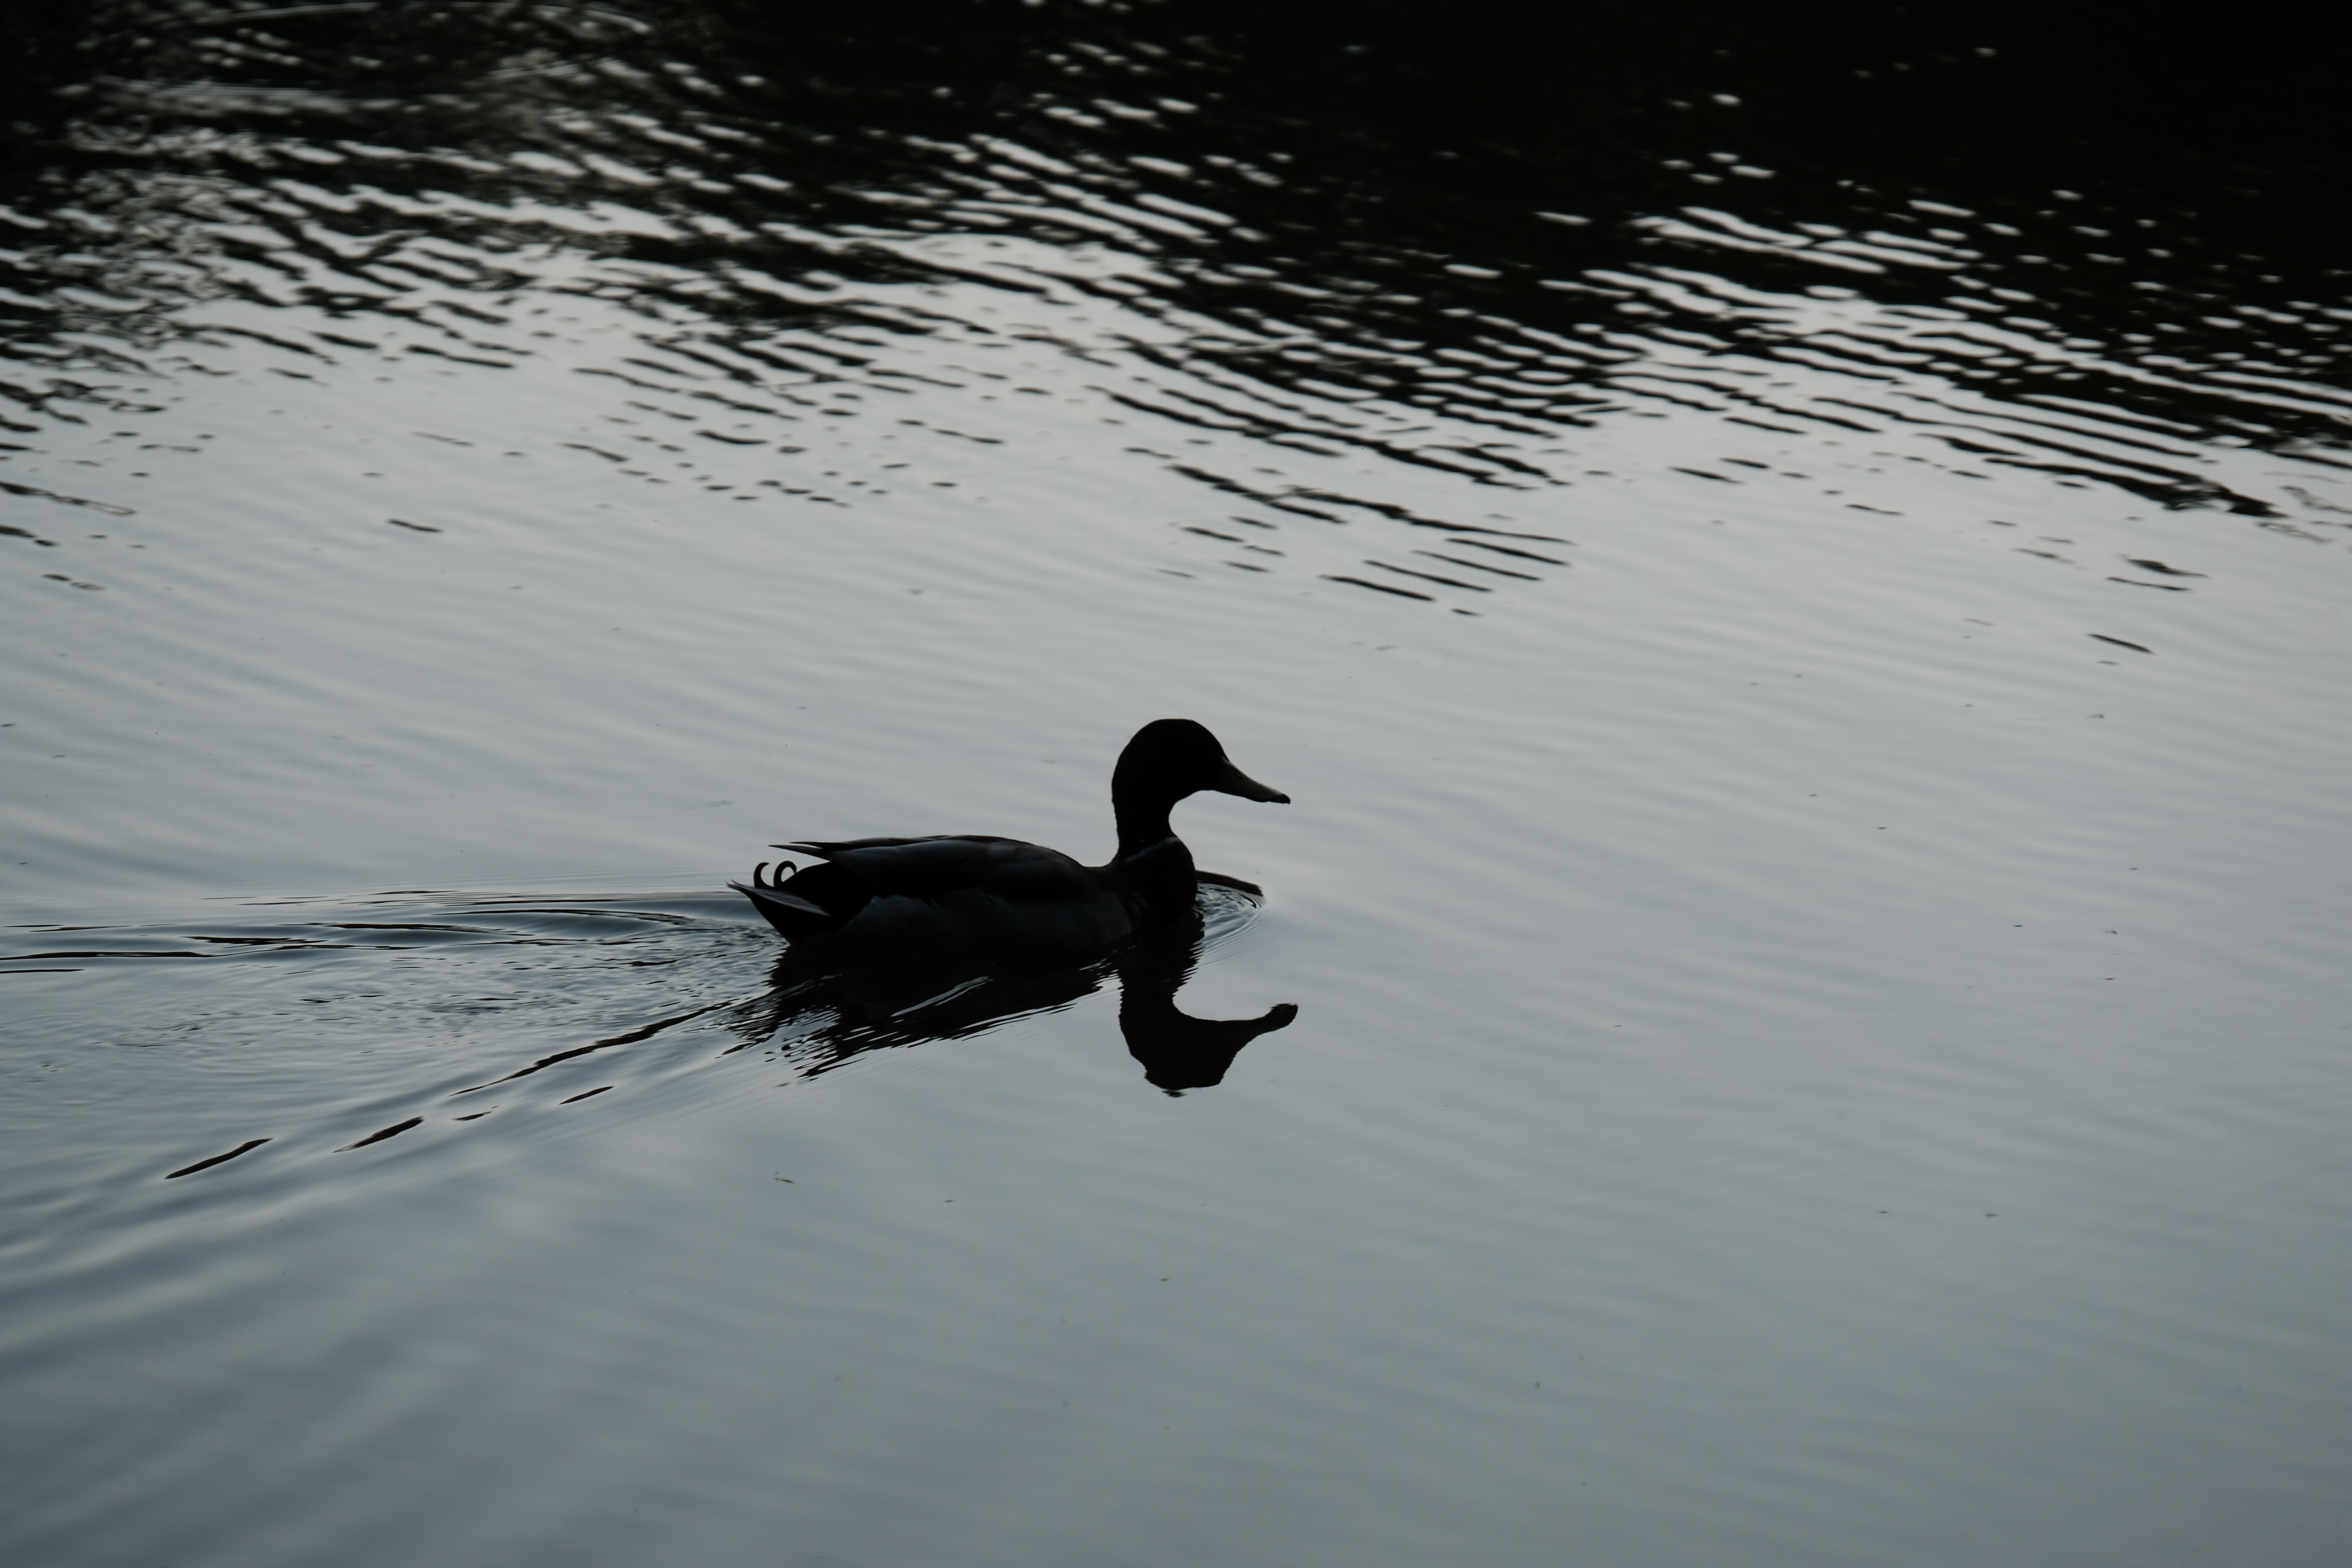
water, bird, wing, reflection, duck, vertebrate, waterfowl, water bird, ducks geese and swans